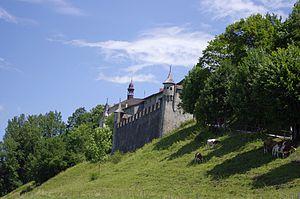
La ville de Gruyère, Suisse.
Gruyères est une ville et une commune suisse du canton de Fribourg, située dans le district de la Gruyère.